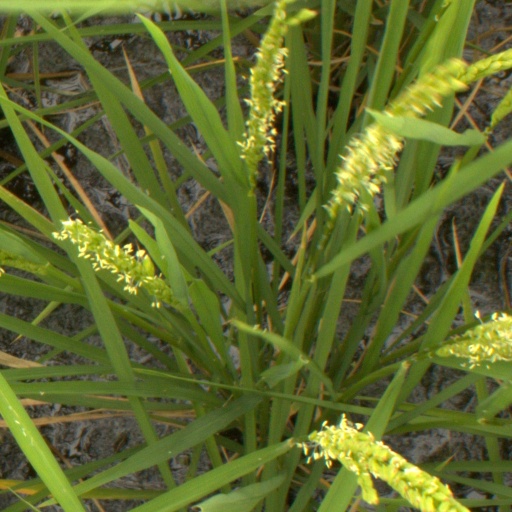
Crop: rice